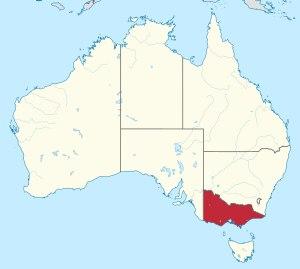
La Loi de protection de la flore et de la faune de 1988 est une initiative du gouvernement de l'État australien de Victoria qu'a pour objectif la défense et la protection des espèces endémiques, du matériel génétique et de l'habitat de la région pour prévenir l’extinction de ses espèces natives, gravement affectées par l'importation, conscient ou inconscient, d'animaux amenés en l'Australie par voie maritime pendant la colonisation anglaise. Cette loi cherche une remise au maximum de la biodiversité pour la postérité. Il est la première fois à niveau mondial qu'un pays adopte ce type de législation pour la protection et la défense de la nature. La loi exclut spécifiquement les virus et aux agents bio pathogènes.